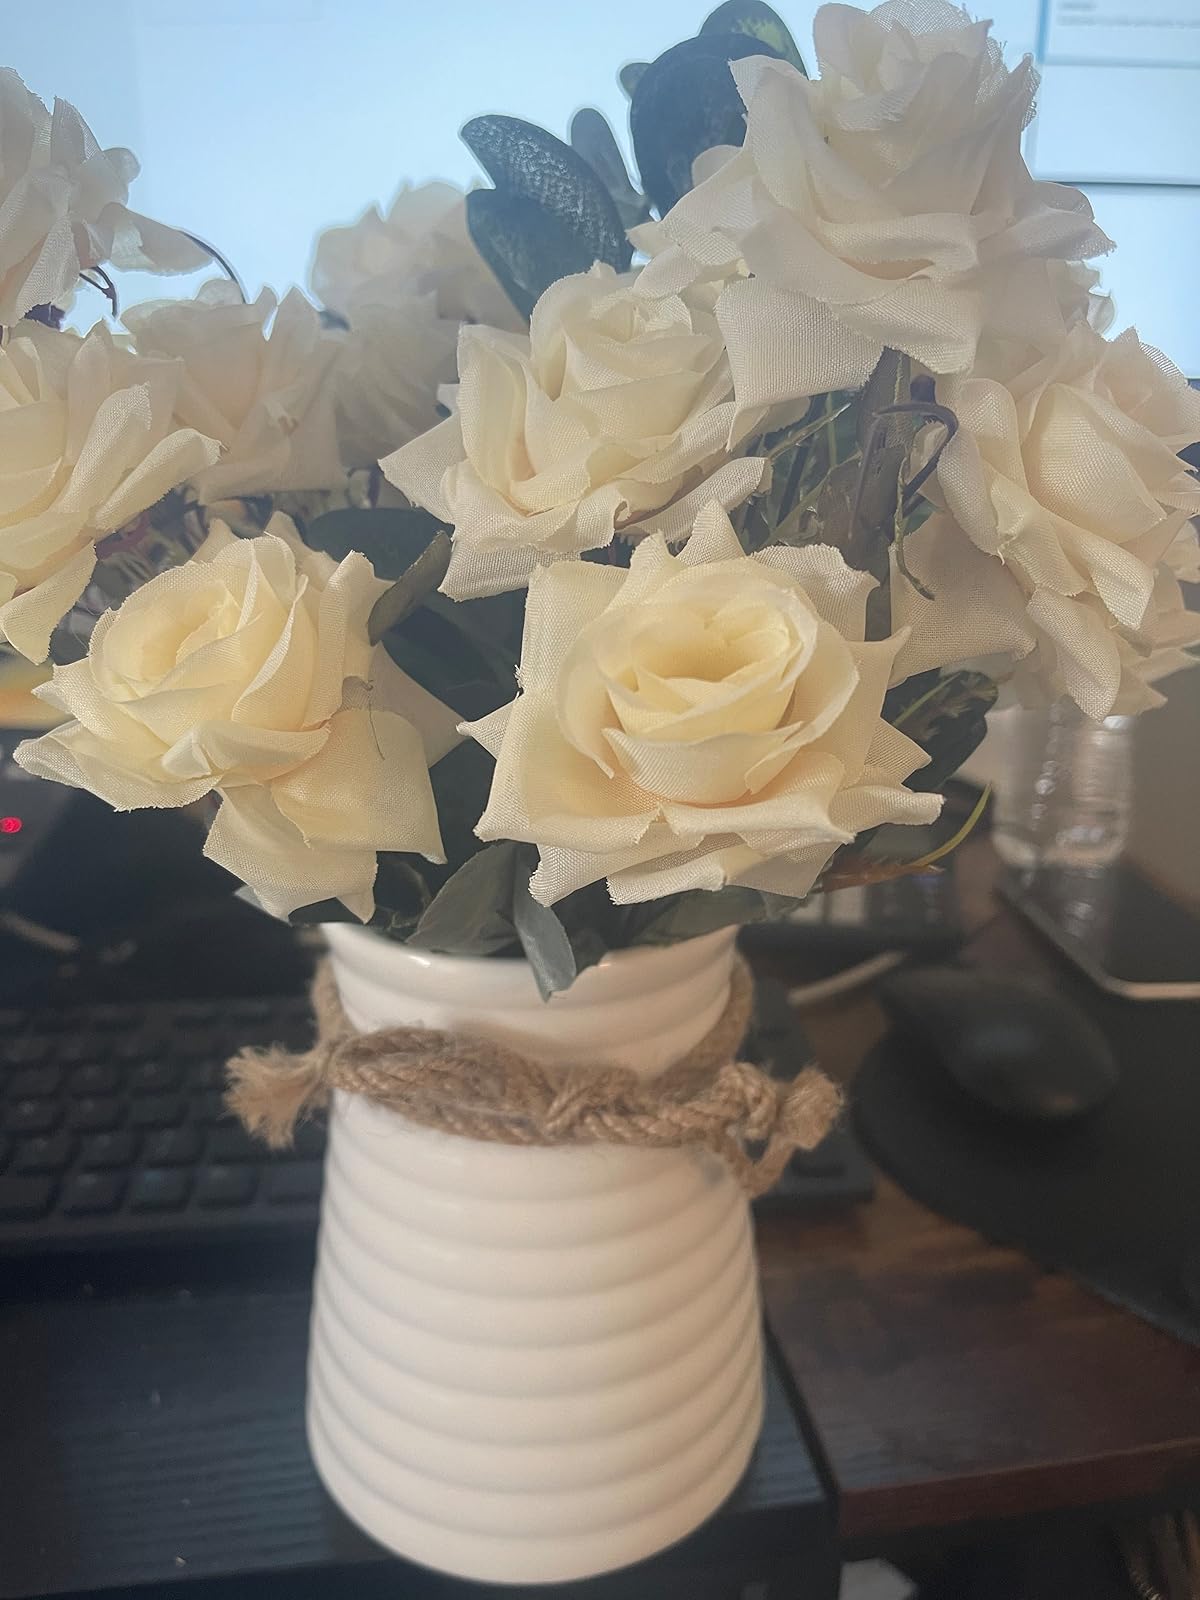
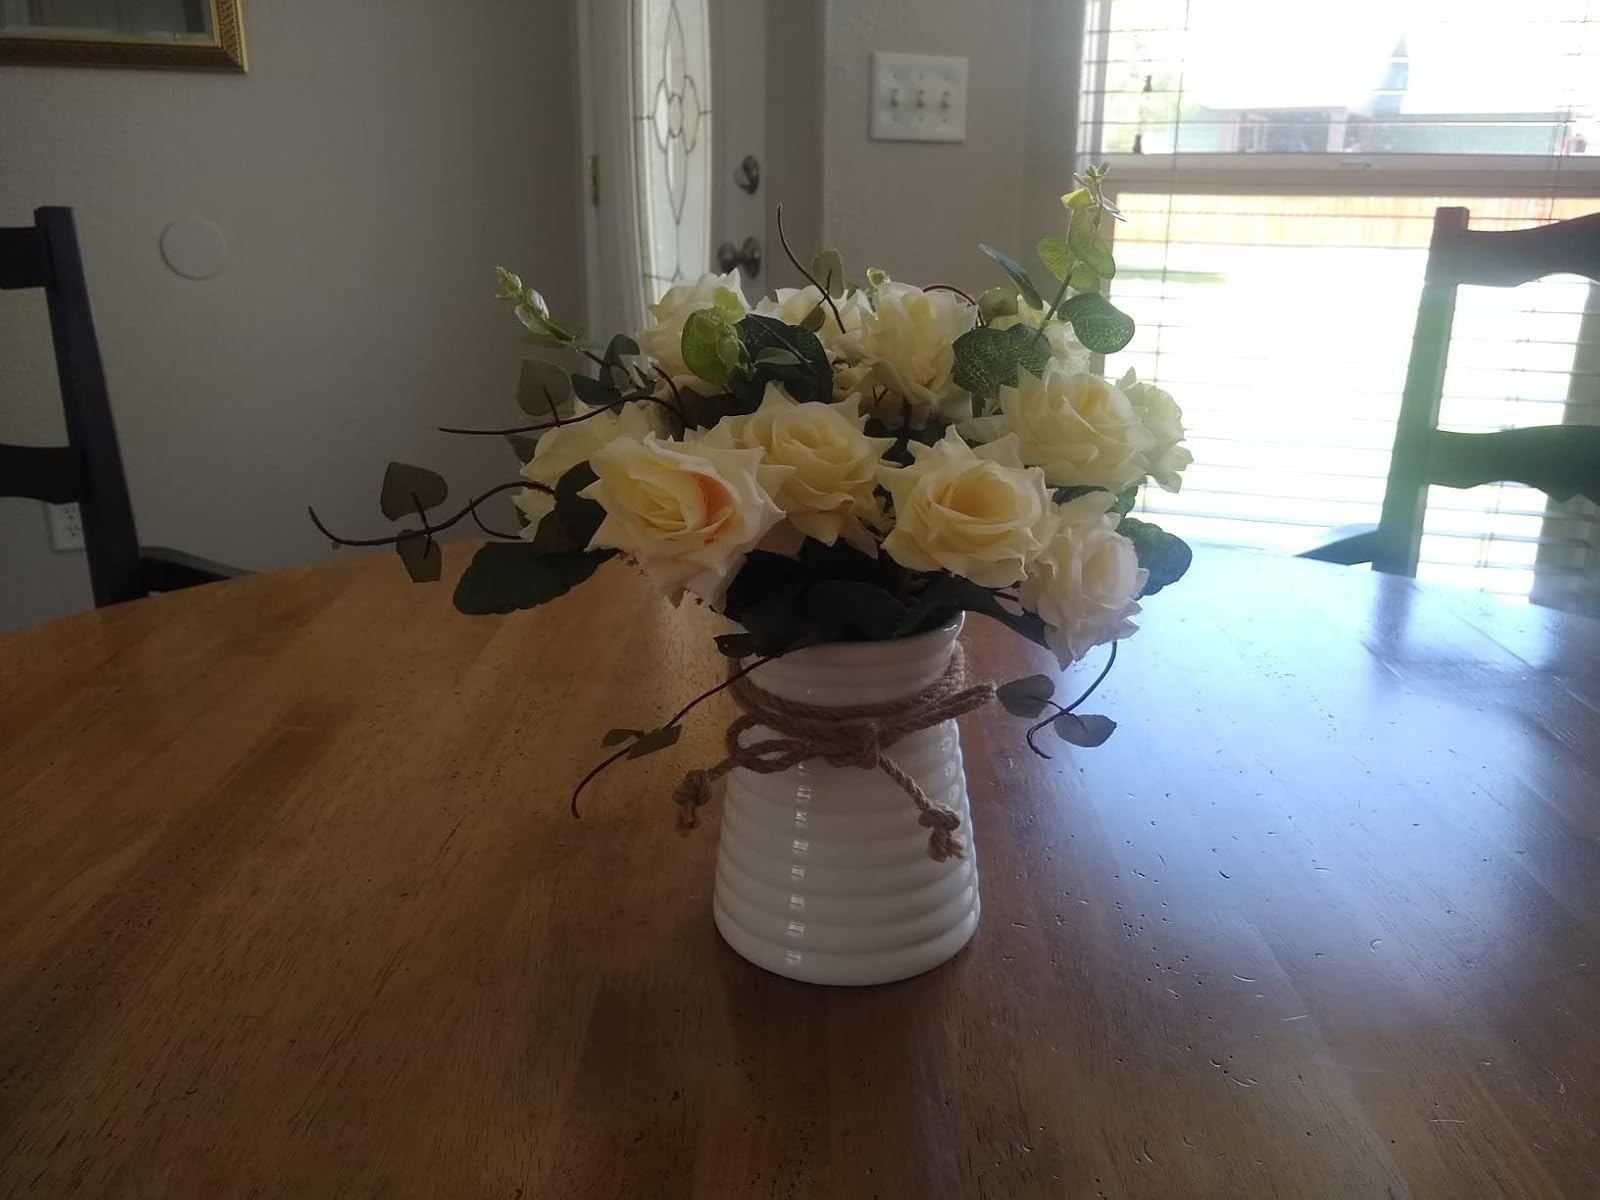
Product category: vase
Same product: yes